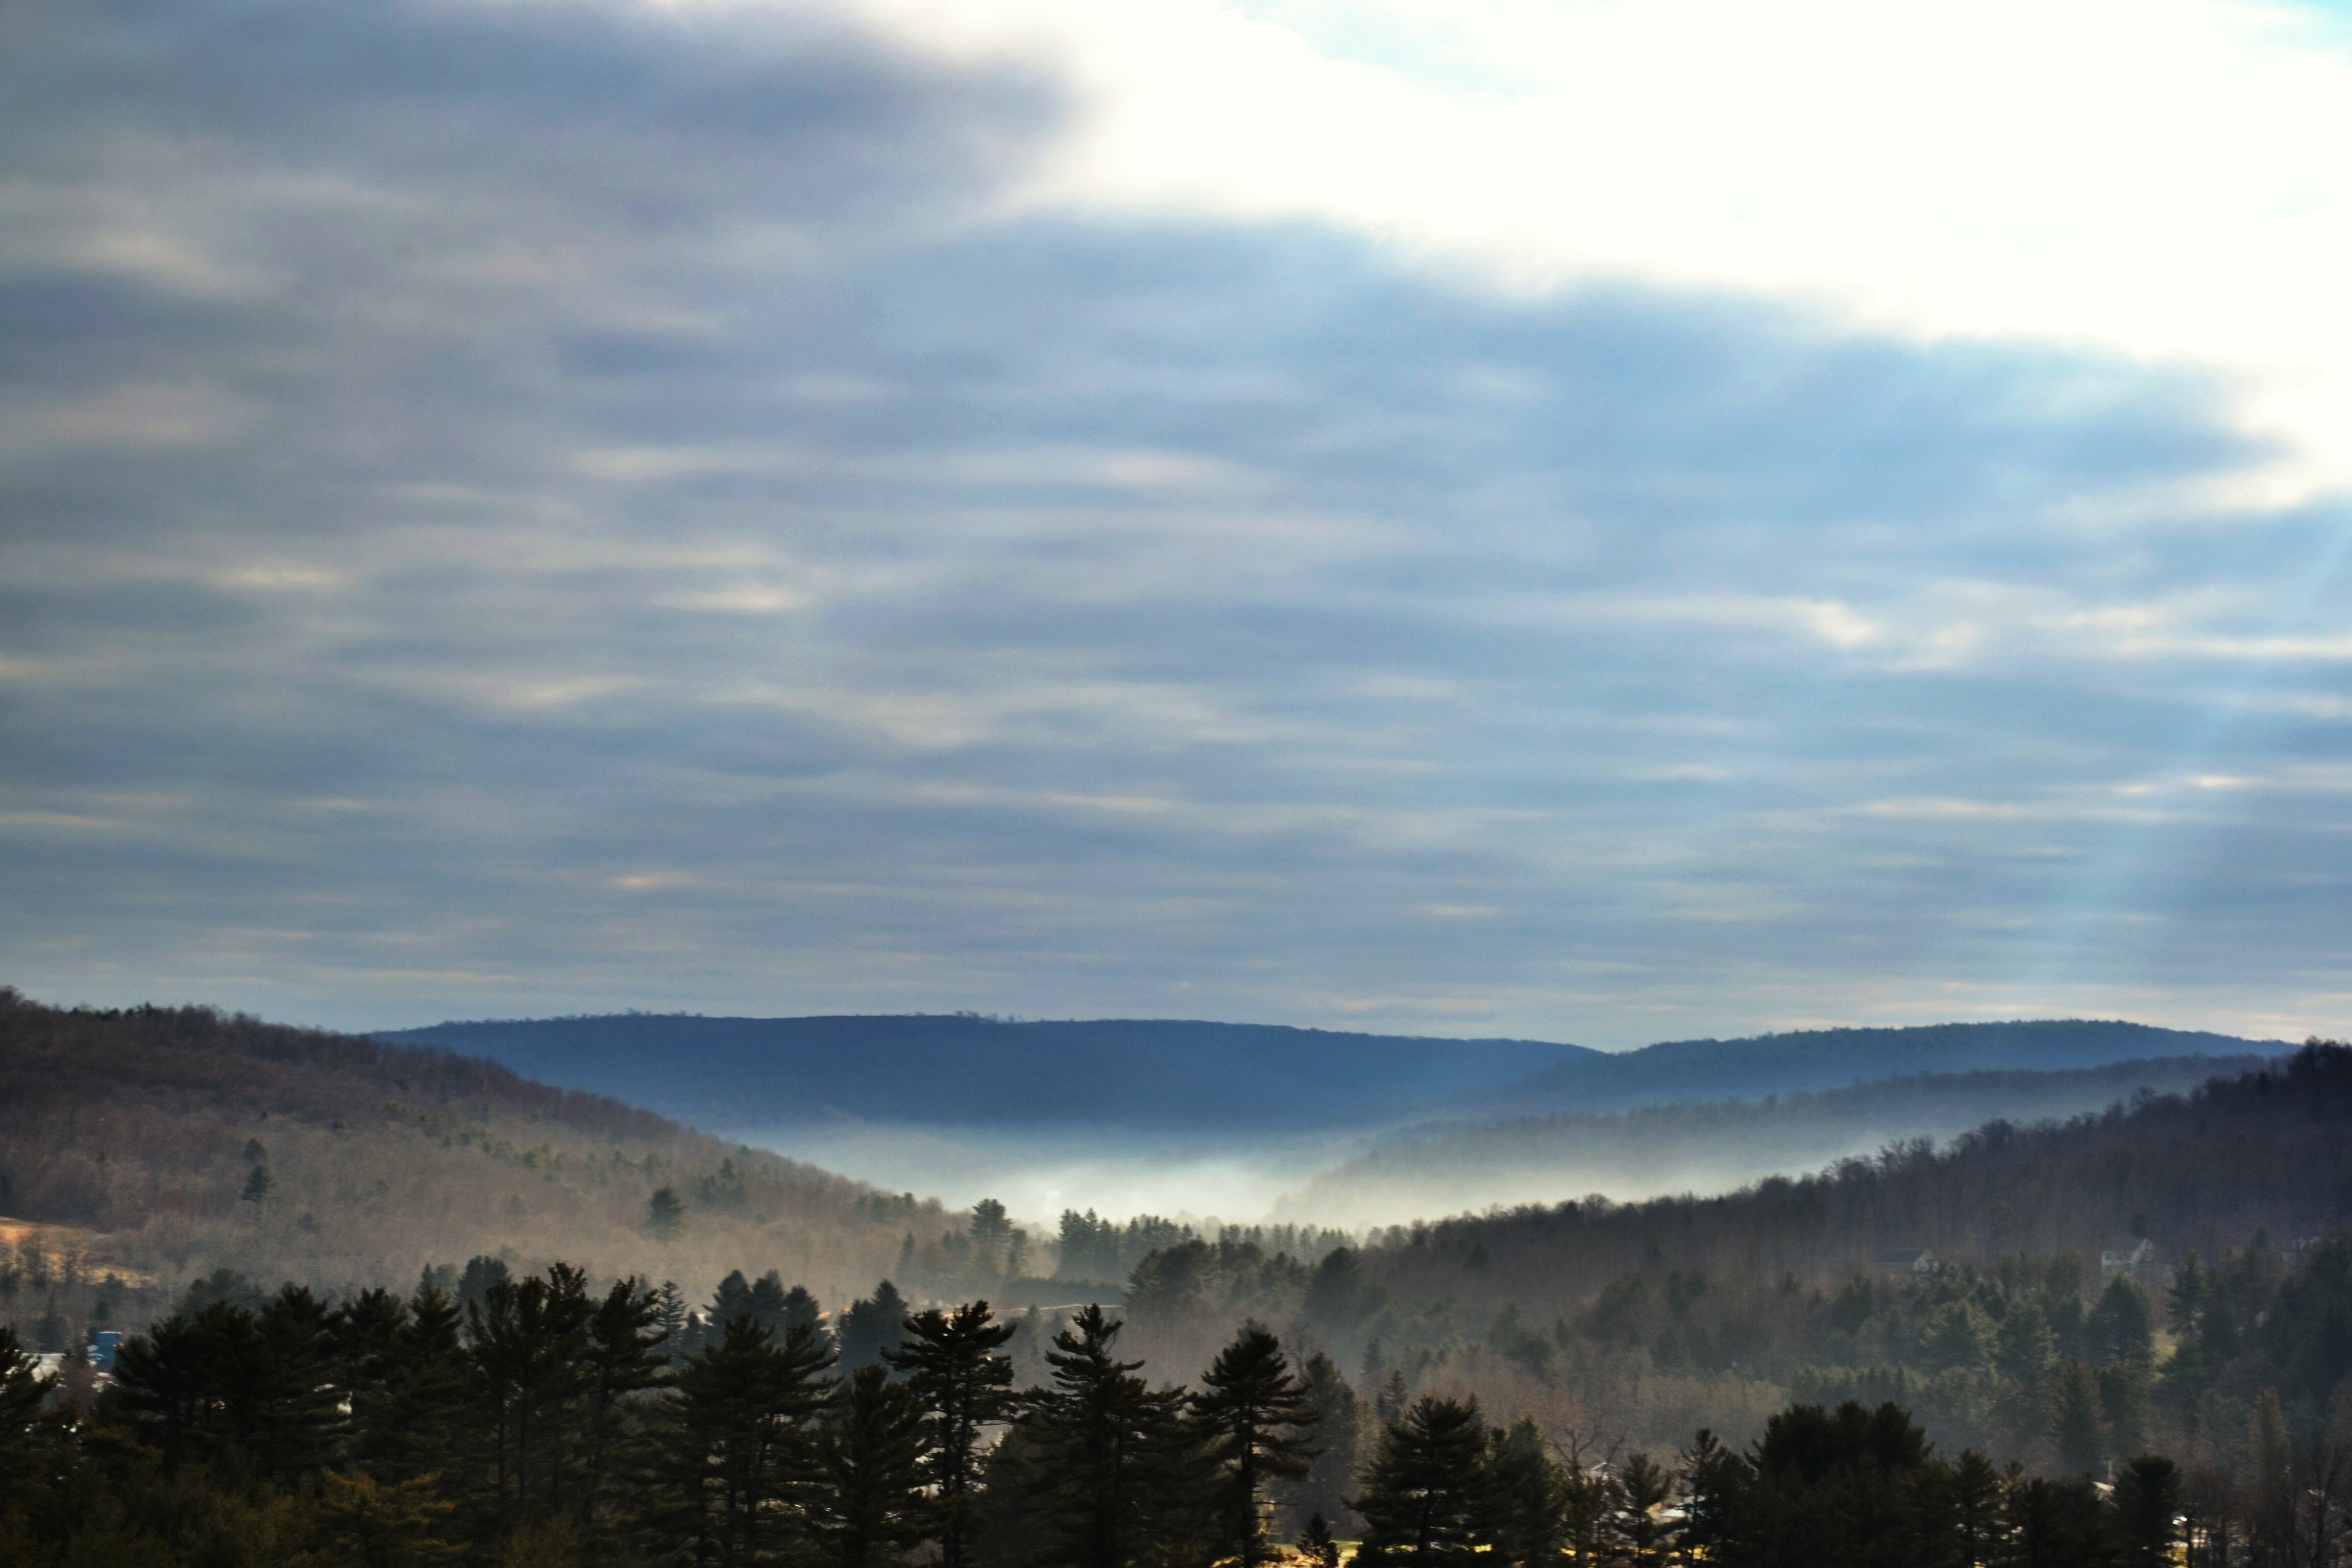
landscape, tree, nature, forest, wilderness, mountain, snow, cloud, sky, sunrise, sunset, mist, sunlight, morning, hill, dawn, valley, mountain range, dusk, evening, weather, landform, meteorological phenomenon, geographical feature, atmospheric phenomenon, atmosphere of earth, mountainous landforms